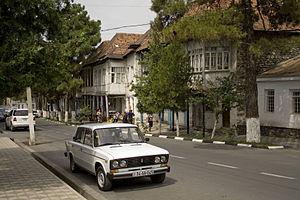
Qax est l'une des 78 subdivisions de l'Azerbaïdjan ; sa capitale se nomme Qax.